Shibpur

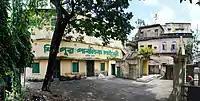
The Shibpur Public Library is one of the oldest libraries in Howrah

The eminent novelist Sarat Chandra Chattopadhyay lived in Baje Shibpur, alias Bajiye Shibpur, meaning the musicians Shibpur, north of Shibpur. The linguist Suniti Kumar Chatterji was born in this place. Kisari Mohan Ganguli, the author of the first complete English translation of the Sanskrit epic "Mahabharata" (1883–1893), also lived in Shibpur.